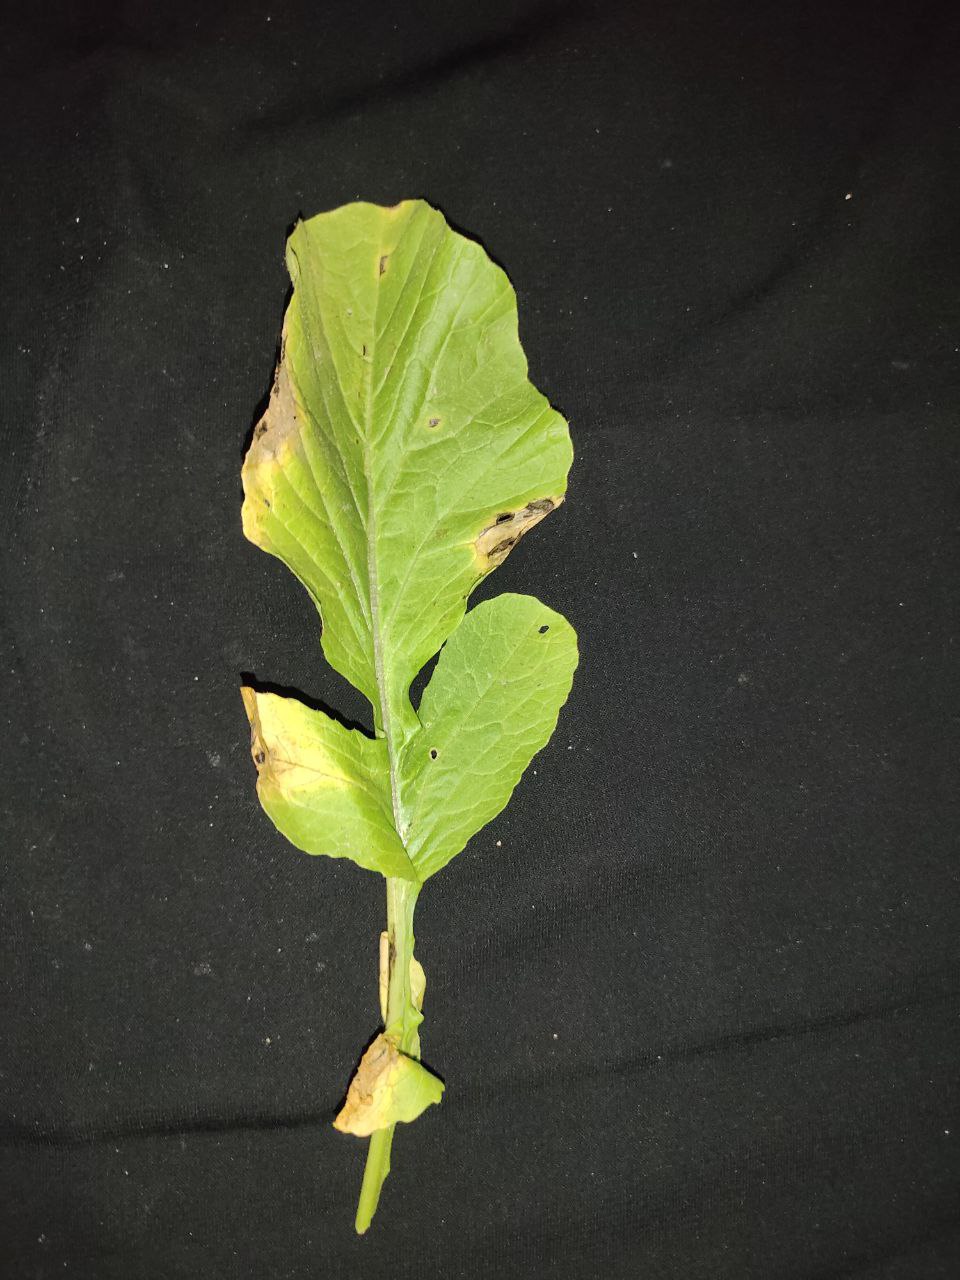
Label: Downey mildew